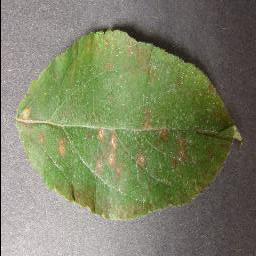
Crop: apple
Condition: cedar_rust